World Christianity

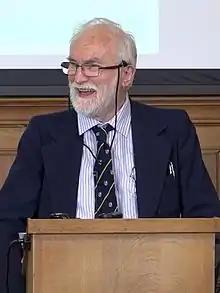
Andrew Walls, a key pioneer in the field of World Christianity

Some notable figures in the academic study of world Christianity include Andrew Walls, Lamin Sanneh, and Brian Stanley, all three of whom are associated with the "Yale-Edinburgh Group on the History of the Missionary Movement and World Christianity". Dana L. Robert has pointed out that the Yale-Edinburgh conference is responsible for creating the current academic discourse in World Christianity.